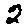
Label: 2